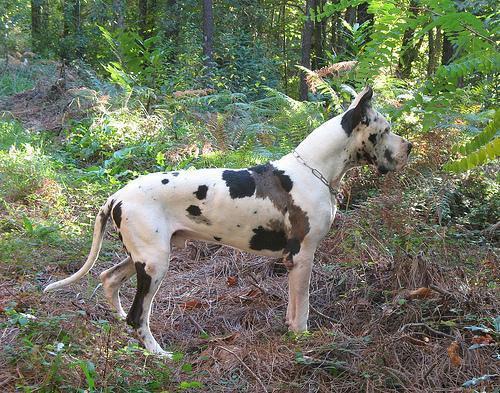
Great_Dane